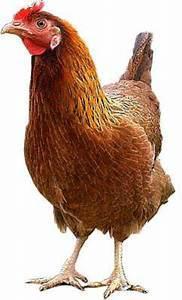
chicken